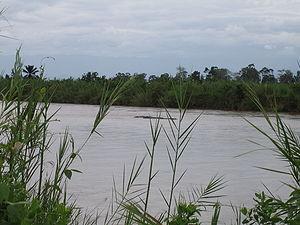
La Rusizi, Ruzisi ou Ruzizi, est la rivière par laquelle le lac Kivu se déverse dans le lac Tanganyika.